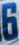
Number: 6